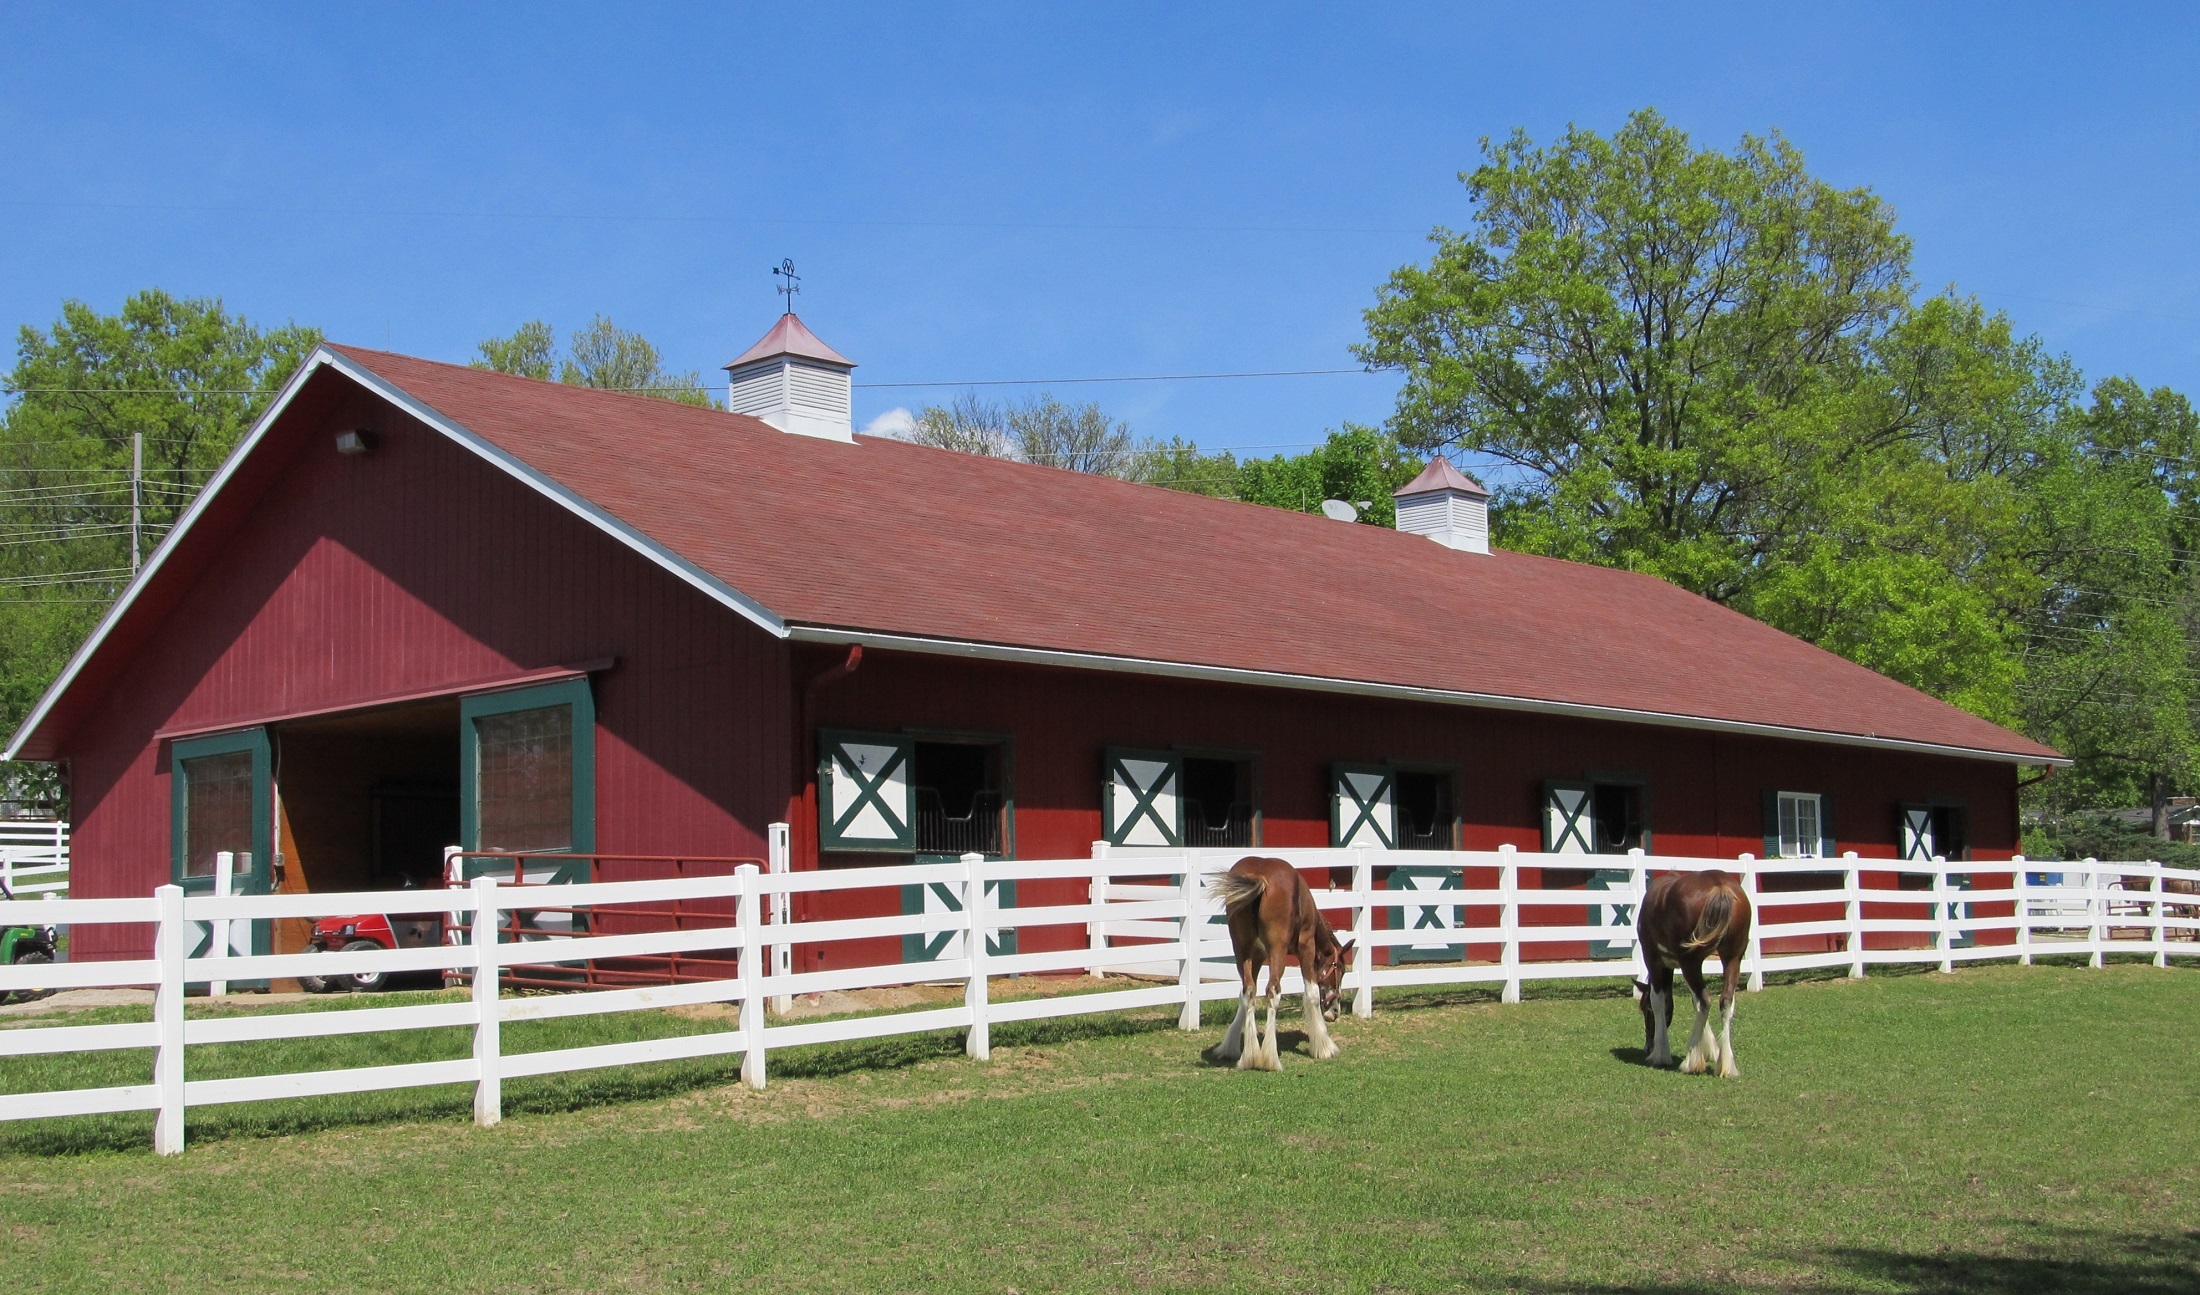
fence, farm, pen, building, barn, portrait, young, cottage, pasture, grazing, ranch, property, stable, paddock, horses, eating, rails, farmhouse, estate, clydesdales, rural area, barnyard, corral, yearlings, foals